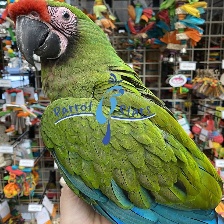
Species: MILITARY MACAW
Scientific name: ARA MILITARIS
ImageNet parent category: macaw